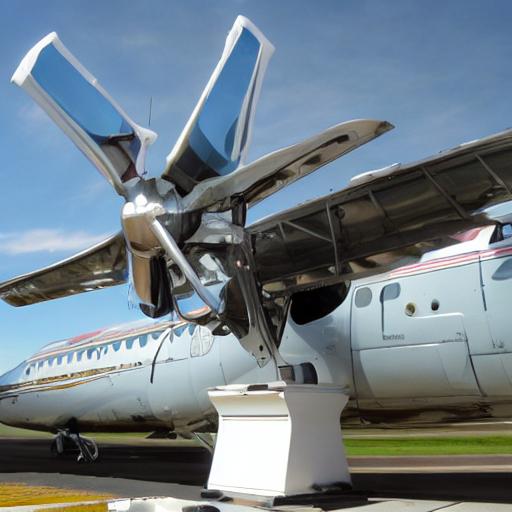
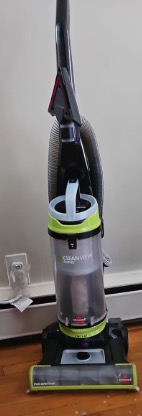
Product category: items_vacuum
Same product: no